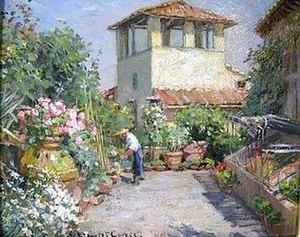
Emma Lampert Cooper fut une peintre de Rochester dans l'état de New York dont a dit qu'elle fut "une peintre à la technique exceptionnelle". Elle étudia à Rochester dans l'état de New York puis dans la ville de New York avec William Merritt Chase comme professeur. Elle étudia aussi à paris à l'Académie Delécluse et aux Pays-Bas avec Hein Kever en tant que mentor. Cooper gagna des trophées lors de plusieurs expositions universelles. Elle fut professeure d'art et fut directrice artistique. Elle rencontra son futur mari, Colin Campbell Cooper, aux Pays-Bas et ils voyagèrent, peignirent et exposèrent ensemble.